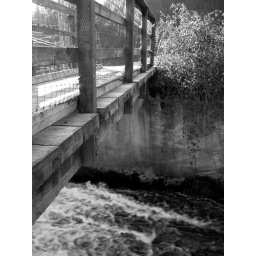
bridge over spillway at lake Selmac